Kuttichathan Theyyam

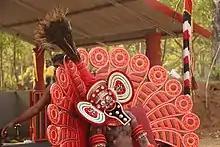
Kuttichathan theyyam performed in a temple in Wayanad district

When lord Shiva and Parvati disguised themselves as Valluvan and Valluvathi, they had two children named Karuval and Kuttichathan. They gave Kuttichathan, who was born with a black body and a flower on the forehead and three eyes, to a childless Namboodiri from Kalakatt illam. He send the child to a Guru for schooling. Kuttichathan, who was not ready to obey the Guru, began to adopt practices contrary to Brahmanical customs. Due to his extraordinary intelligence, the Guru could not answer many of the child's questions. Guru rebuked and beat Kuttichathan who did not obey him. As a revenge Chathan killed Guru and left the place.